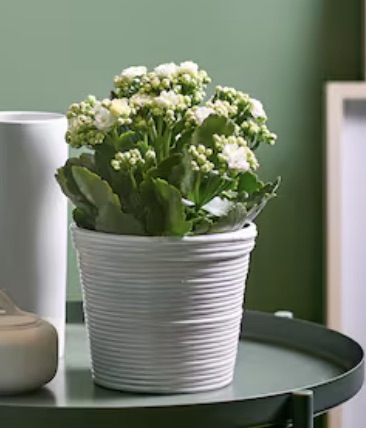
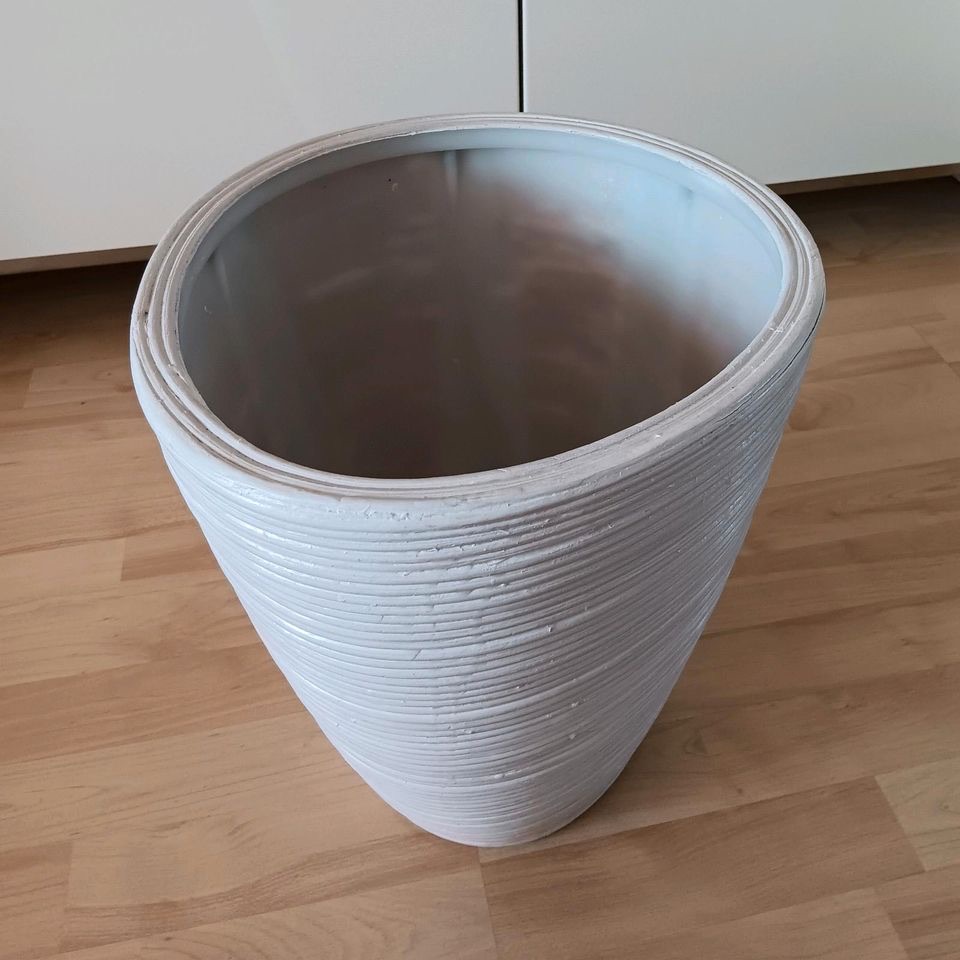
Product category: misc
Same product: yes